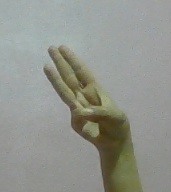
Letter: thaa